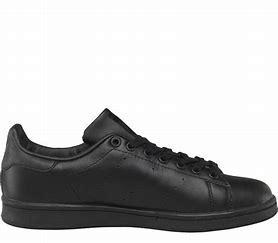
Brand: adidas
Model: originals Adidas Originals Stan Smith